Fergus Anderson

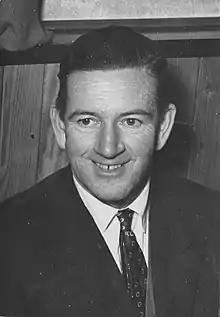
Anderson in 1954

Fergus Kenrick Anderson (9 February 1909 – 6 May 1956) was a British professional motorcycle racer who competed in world championship road racing competitions from 1932 to 1956. He was one of the first British competitors to make his living racing motorcycles on the European continent, most prominently as a member of the Moto Guzzi factory racing team where he was a two-time Grand Prix World Champion.